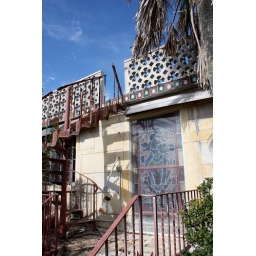
Stained glass window on oceanfront side of house, rooftop patio above